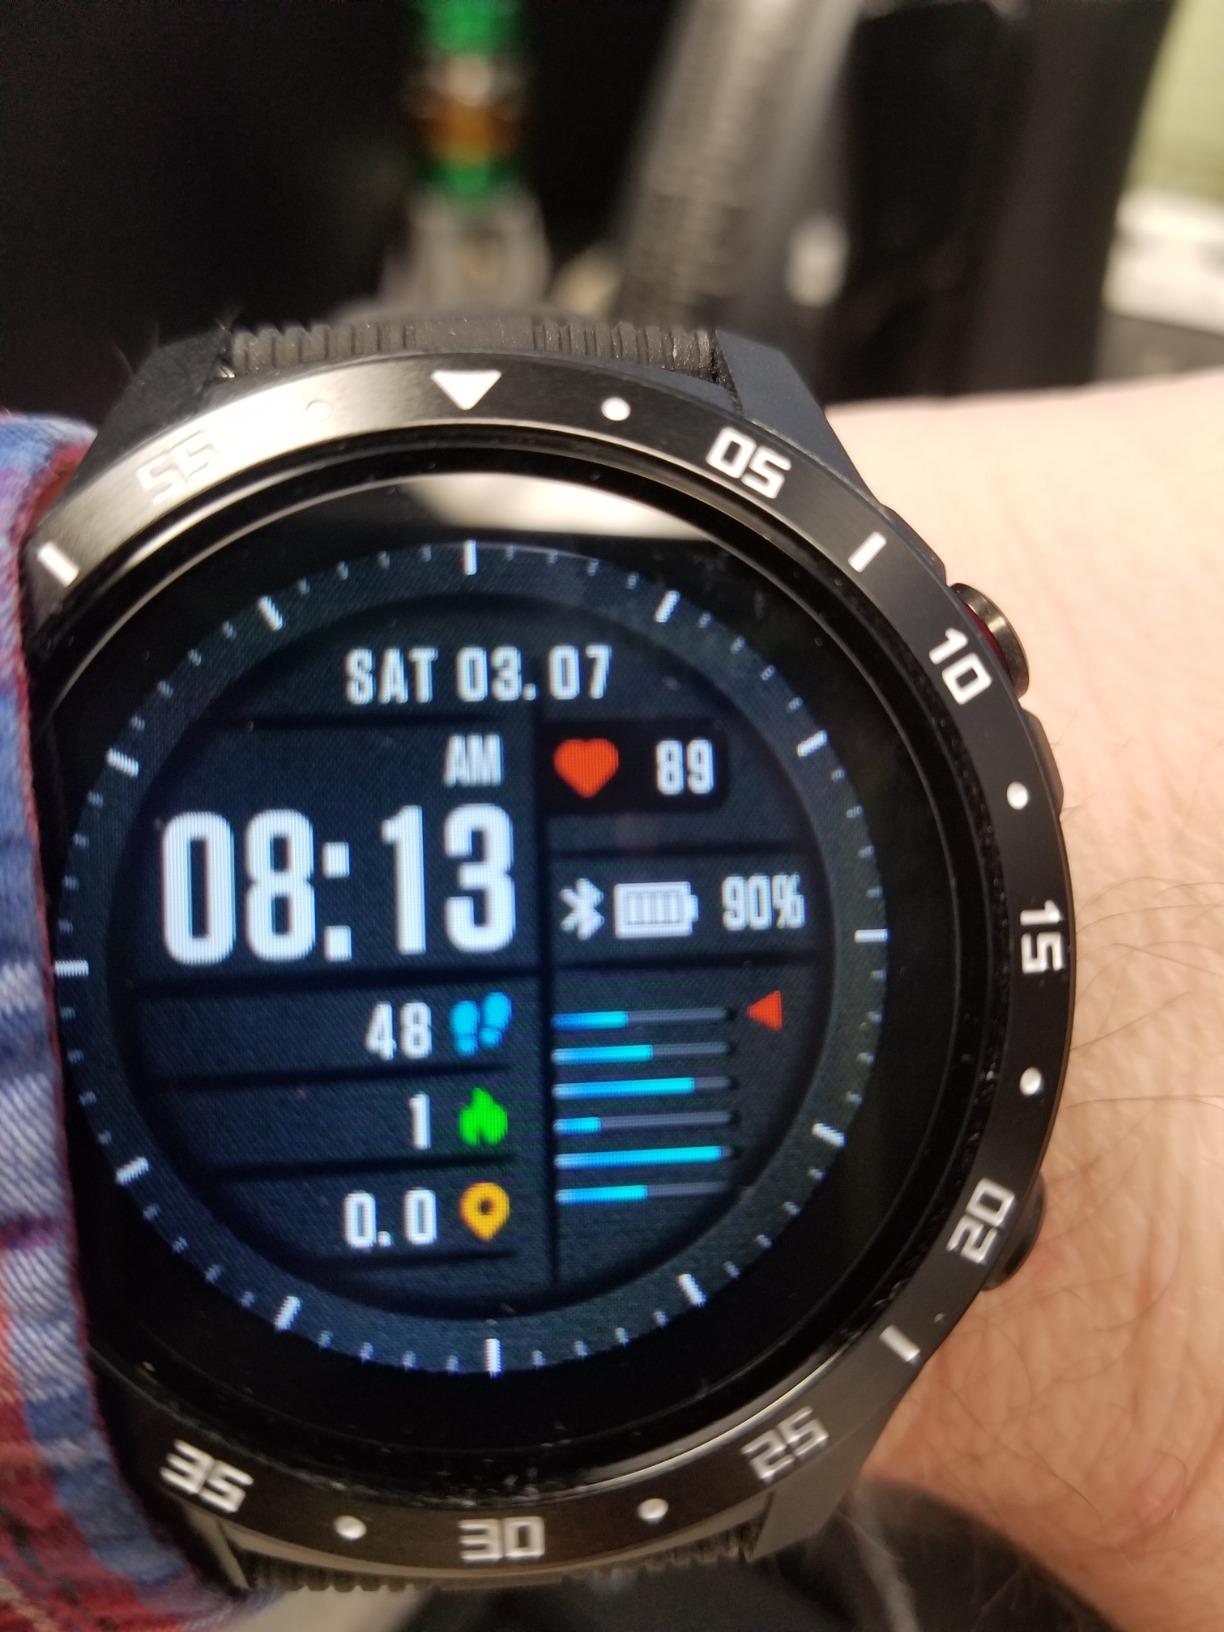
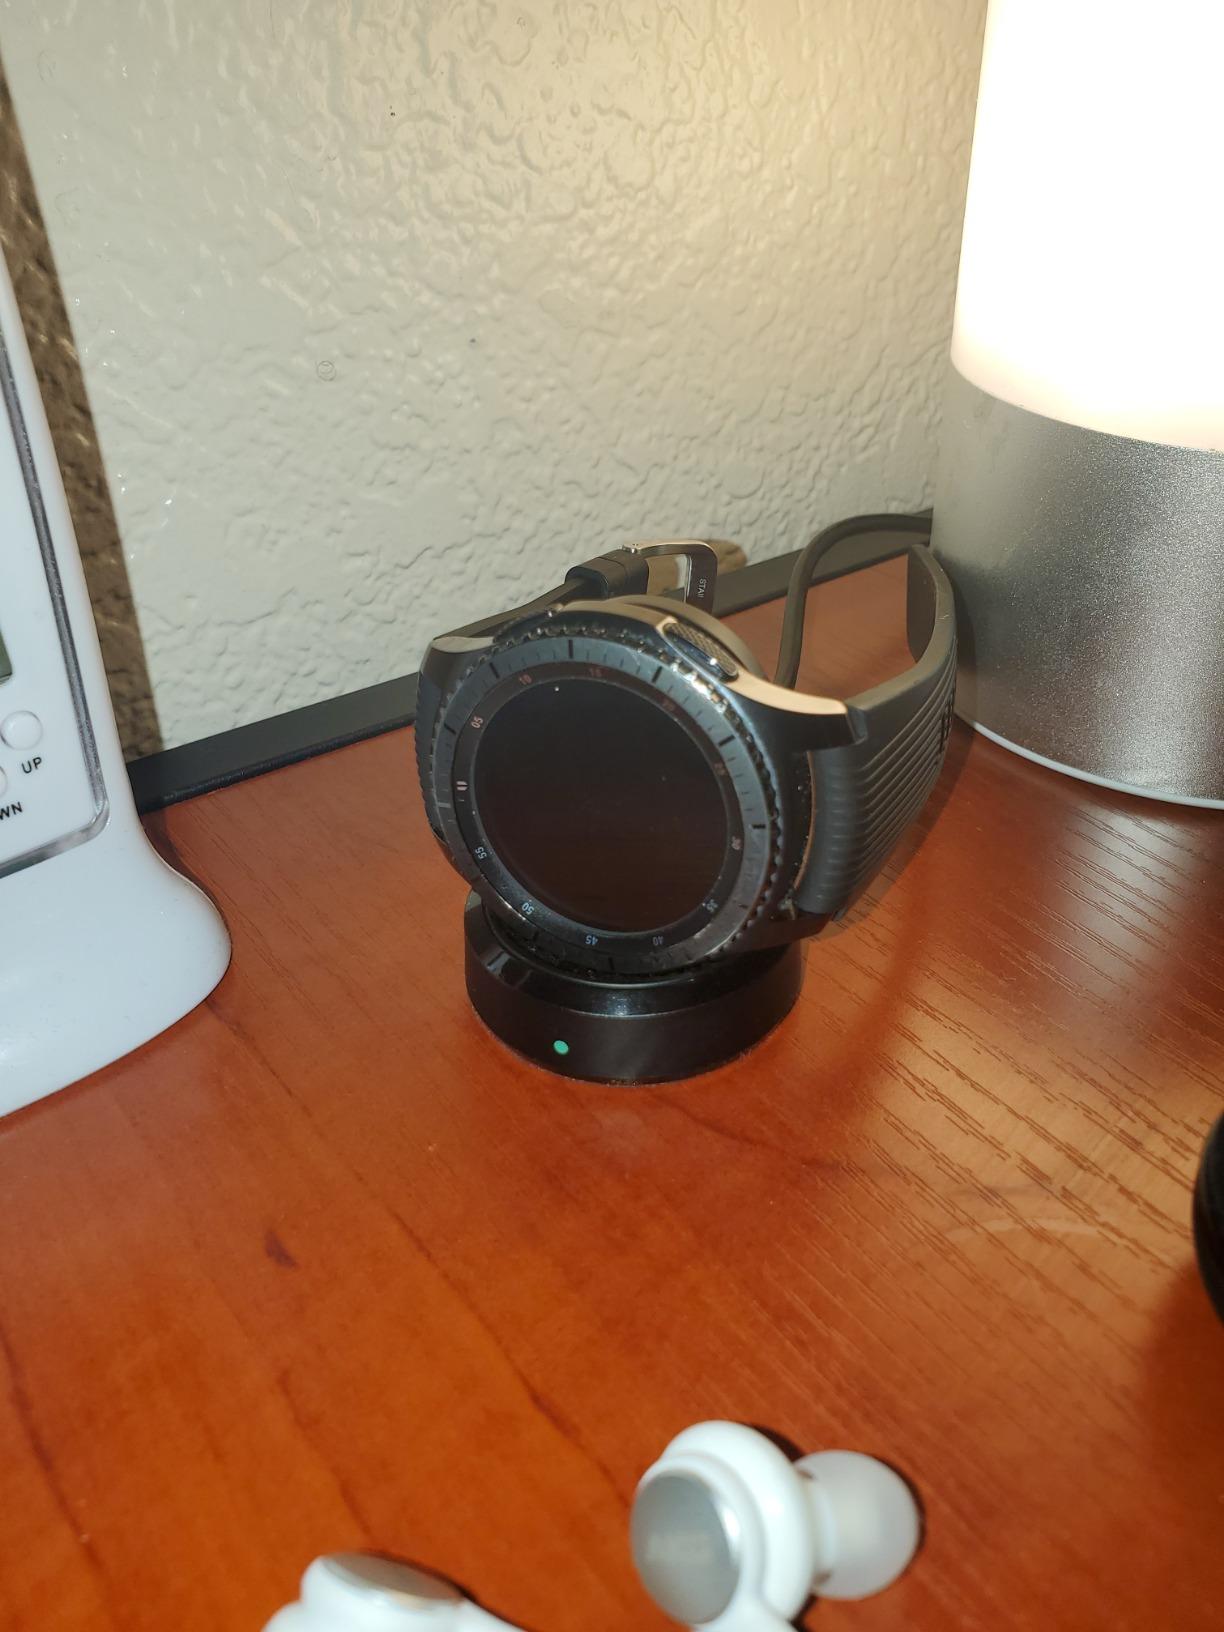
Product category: smartwatch
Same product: no